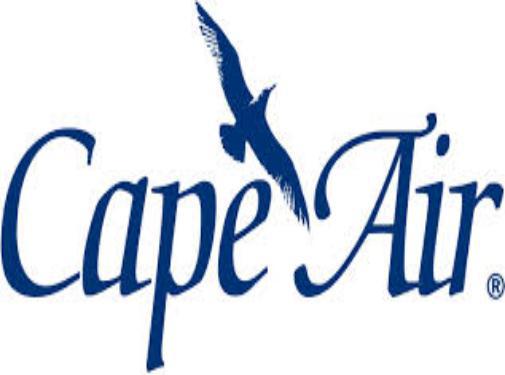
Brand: cape air
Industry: Transportation